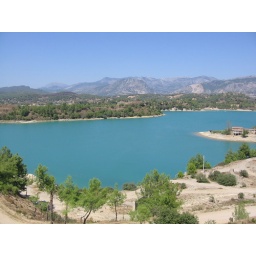
"green" lake in the mountains